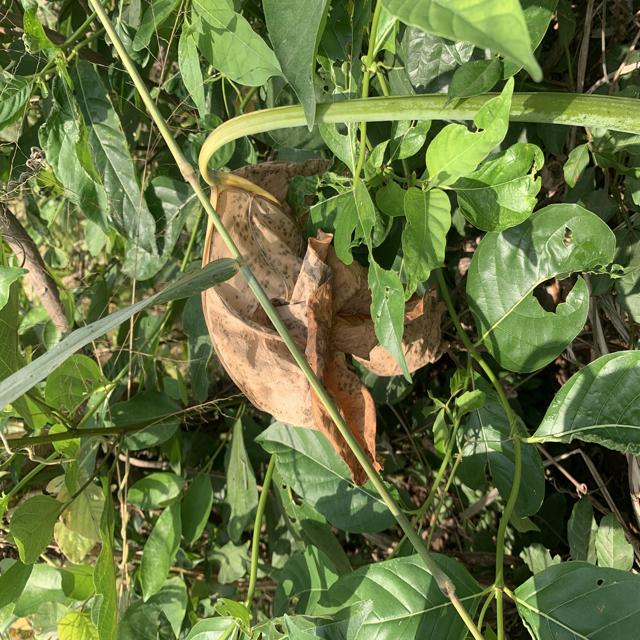
Label: Late_Blight